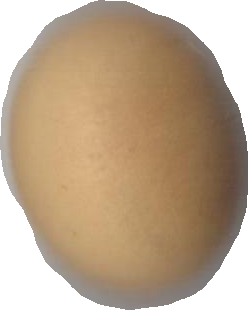
Variety: Dega